Vyhoda, Kalush Raion, Ivano-Frankivsk Oblast

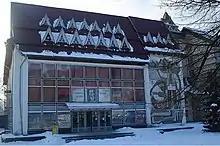
Vyhoda Club

Vyhoda was a vibrant city of both Jews and Christians. There are two Christian churches, which represent two Christian groups: The Ukrainian Catholic and Orthodox. The Jews who lived in Vyhoda prior to World War II were exterminated during the Holocaust.